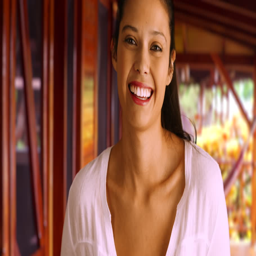
millennial smiling girl posing for a portrait outside .